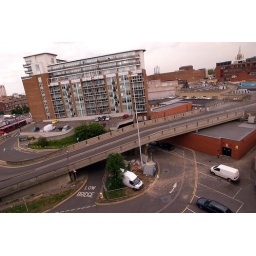
View over Stratford centre from the roof of the multi-storey car park.